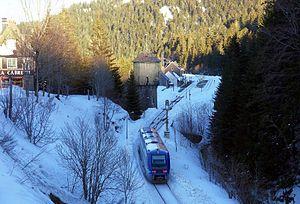
Arrivée d'une automotrice en gare du Lioran en hiver
Le Lioran est un lieu-dit de la commune de Laveissière dans le département du Cantal, connu pour sa station de sports d'hiver.